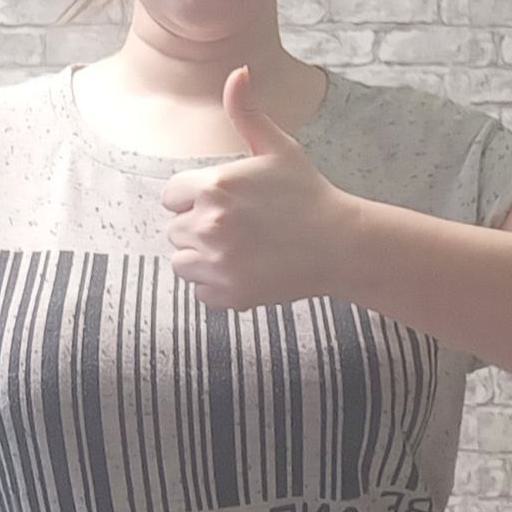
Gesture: like